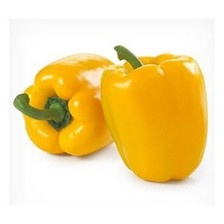
Label: capsicum